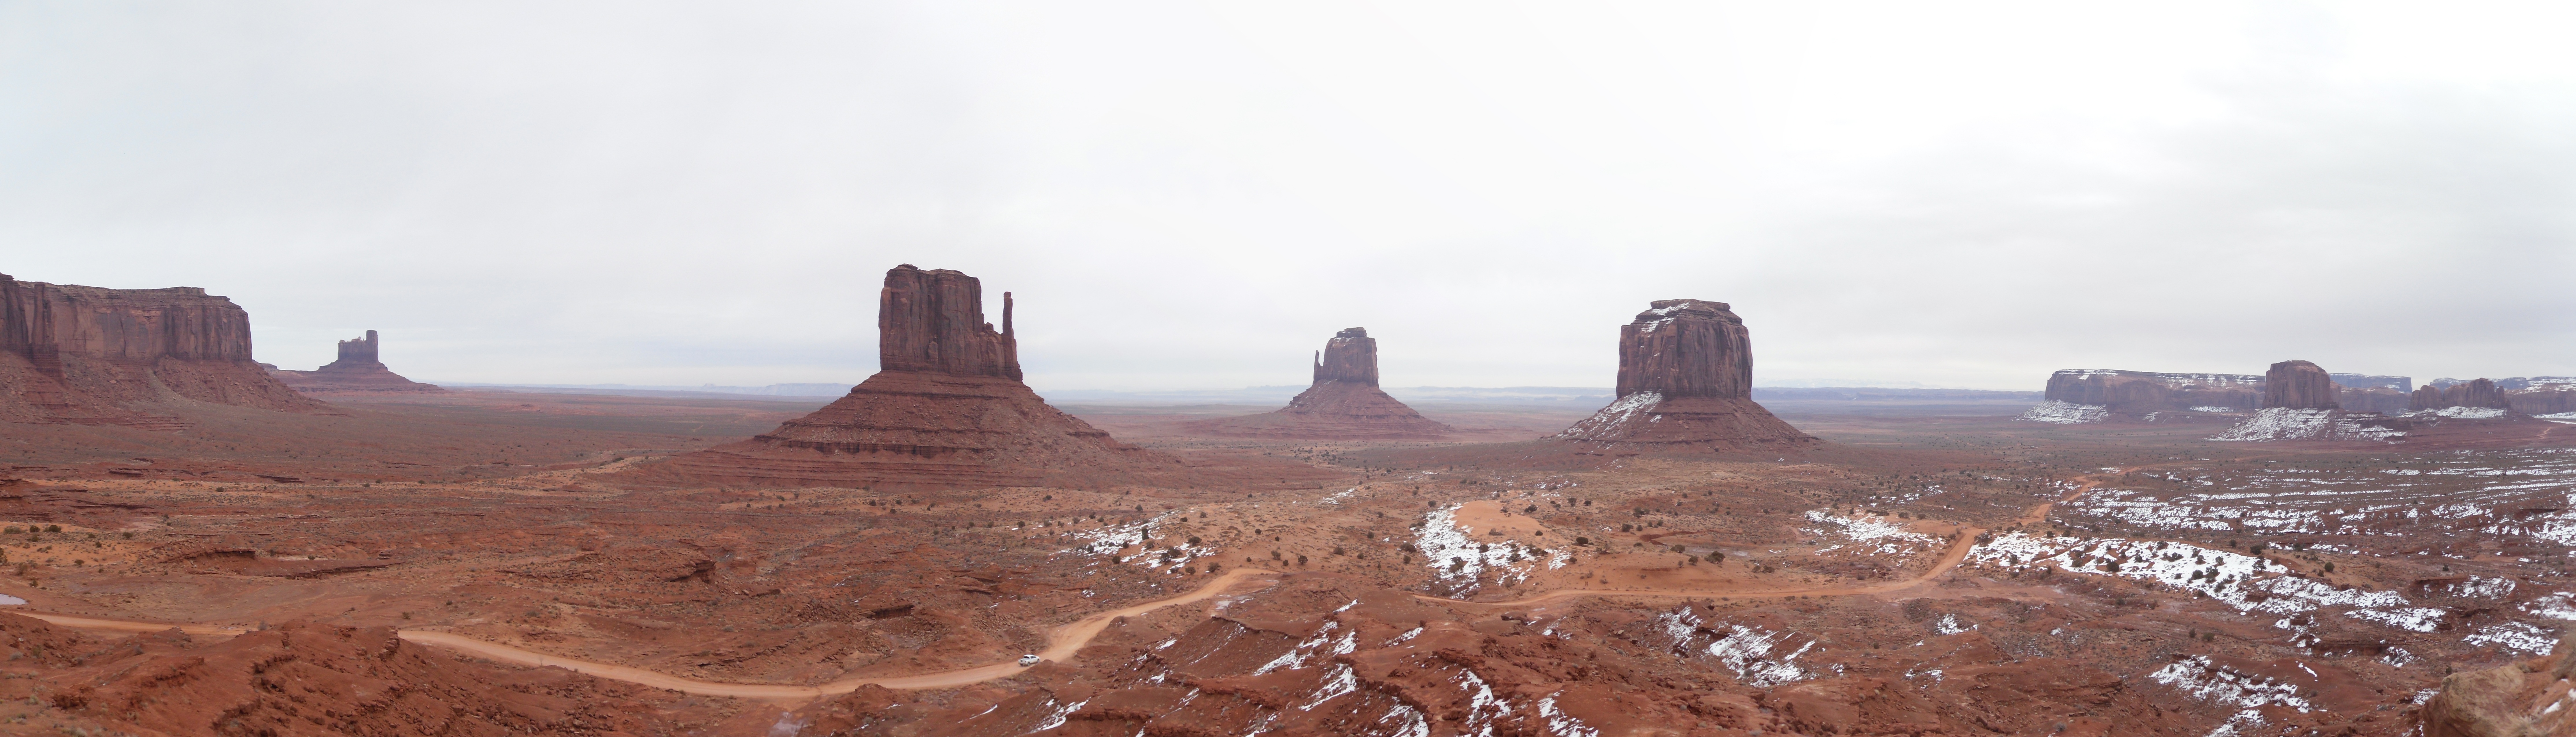
landscape, nature, rock, desert, sandstone, panorama, formation, red, natural, usa, canyon, erosion, geology, utah, badlands, formations, landform, monument valley, buttes, geographical feature